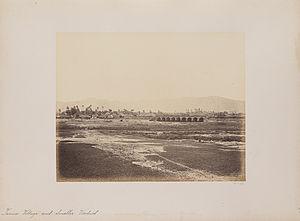
Le chemin de fer est le mode de transport à grande distance le plus utilisé en Inde. Le transport ferroviaire à travers le pays est assuré par la compagnie publique des Chemins de fer indiens, dont le réseau ferroviaire traverse le pays de long en large et s'étend sur 63 140 kilomètres de lignes. C'est l'un des réseaux de chemin de fer les plus longs et les plus chargés au monde, qui transporte plus de 5 milliards de passagers et 350 millions de tonnes de marchandises par an. Ce réseau s'étend sur les 28 états et sur 3 des 7 territoires du pays, et est raccordé aux réseaux du Népal, du Bangladesh et du Pakistan.